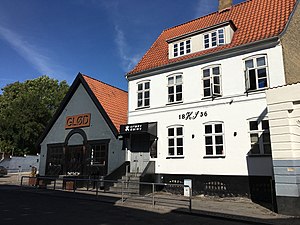
Crazy Daisy
Crazy Daisy i Næstved.
Crazy Daisy i Næstved
"Crazy Daisy er Danmarks største diskotekskæde, som har diskoteker over hele landet. Det første Crazy Daisy-diskotek åbnede i Vejle i 1991. Nytårsaften 2007 var sidste åbningsdag for Crazy Daisy i Vejle, da der skal bygges et storcenter på adressen. Crazy Daisy vil dog ikke genåbne som sådan i Vejle, men et nyt NOX-ejet sted med navnene Club FOAM og BAR-MIX åbnede i marts 2009 på Dæmningen i Vejle Midtby. Club FOAM kan deles op alt efter hvor mange mennesker der kommer, normalt er der ""lille"" FOAM i stueetagen, som kan udvides til ""store"" FOAM. Yderligere kan der udvides med en 1. sal hvor der bliver spillet 90'er musik.